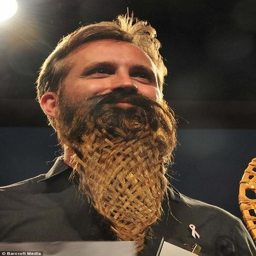
weave your beard for a warm blanket .